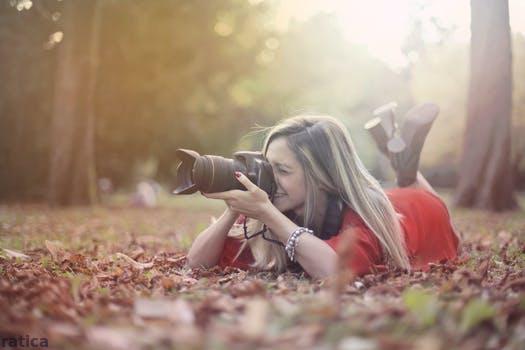
Label: Watermark